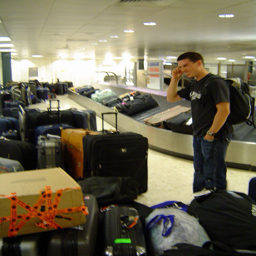
A man looking for his luggage at the airport
A man that is standing by luggage on the floor.
A young man in baggage claim is looking for his luggage.
A young man that is standing by a big pile of luggage.
A man talking on a cell phone standing next to some luggage.